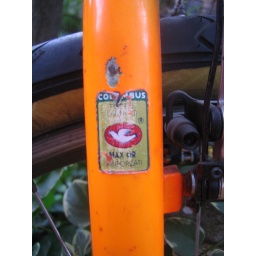
My Santana Moda. Old school mountain bike tricked out for city commuting and all around fun.